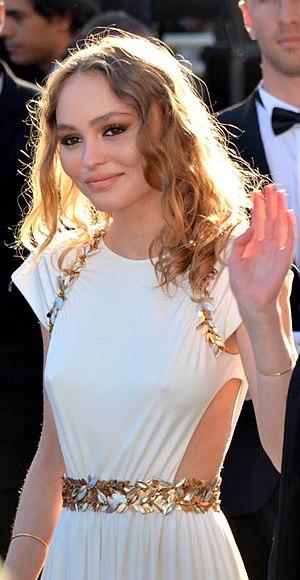
Lily-Rose Depp au festival de Cannes
Lily-Rose Depp [liliʁoz dɛp] est une actrice, chanteuse et mannequin franco-américaine, née le 27 mai 1999 à Neuilly-sur-Seine.